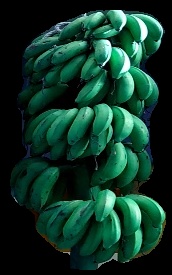
Variety: rasbale
Grade: grade2